Alasdair Mac Colla

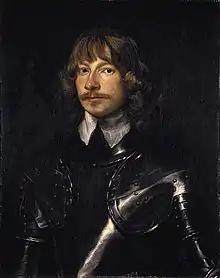
The Marquess of Montrose, alongside whom Mac Colla fought in 1644–45 against the forces of the Parliament of Scotland.

Mac Colla's force landed in the Ardnamurchan peninsula in July 1644, attacking Mingarry Castle. It initially fought its way through Argyll, raiding Campbell properties: by August, Mac Colla was finally able to link up with the King's Lieutenant, James Graham, 1st Marquess of Montrose. The support of Montrose raised the standing of Mac Colla amongst the Highlanders, who looked down on him both as an island outsider and as a landless member of the gentry, rather than the ancient nobility they were accustomed to follow. Mac Colla had been able to raise a further 1500 soldiers from among his Clan Donald kinsmen, such as Clan MacDonald of Keppoch, Glengarry and Sleat: the Royal commission enabled him to raise additional recruits including a group of men under Donald Robertson, the Tutor of Struan.